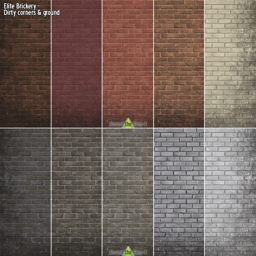
walls and floors by sandy at around the image 670x804 updates